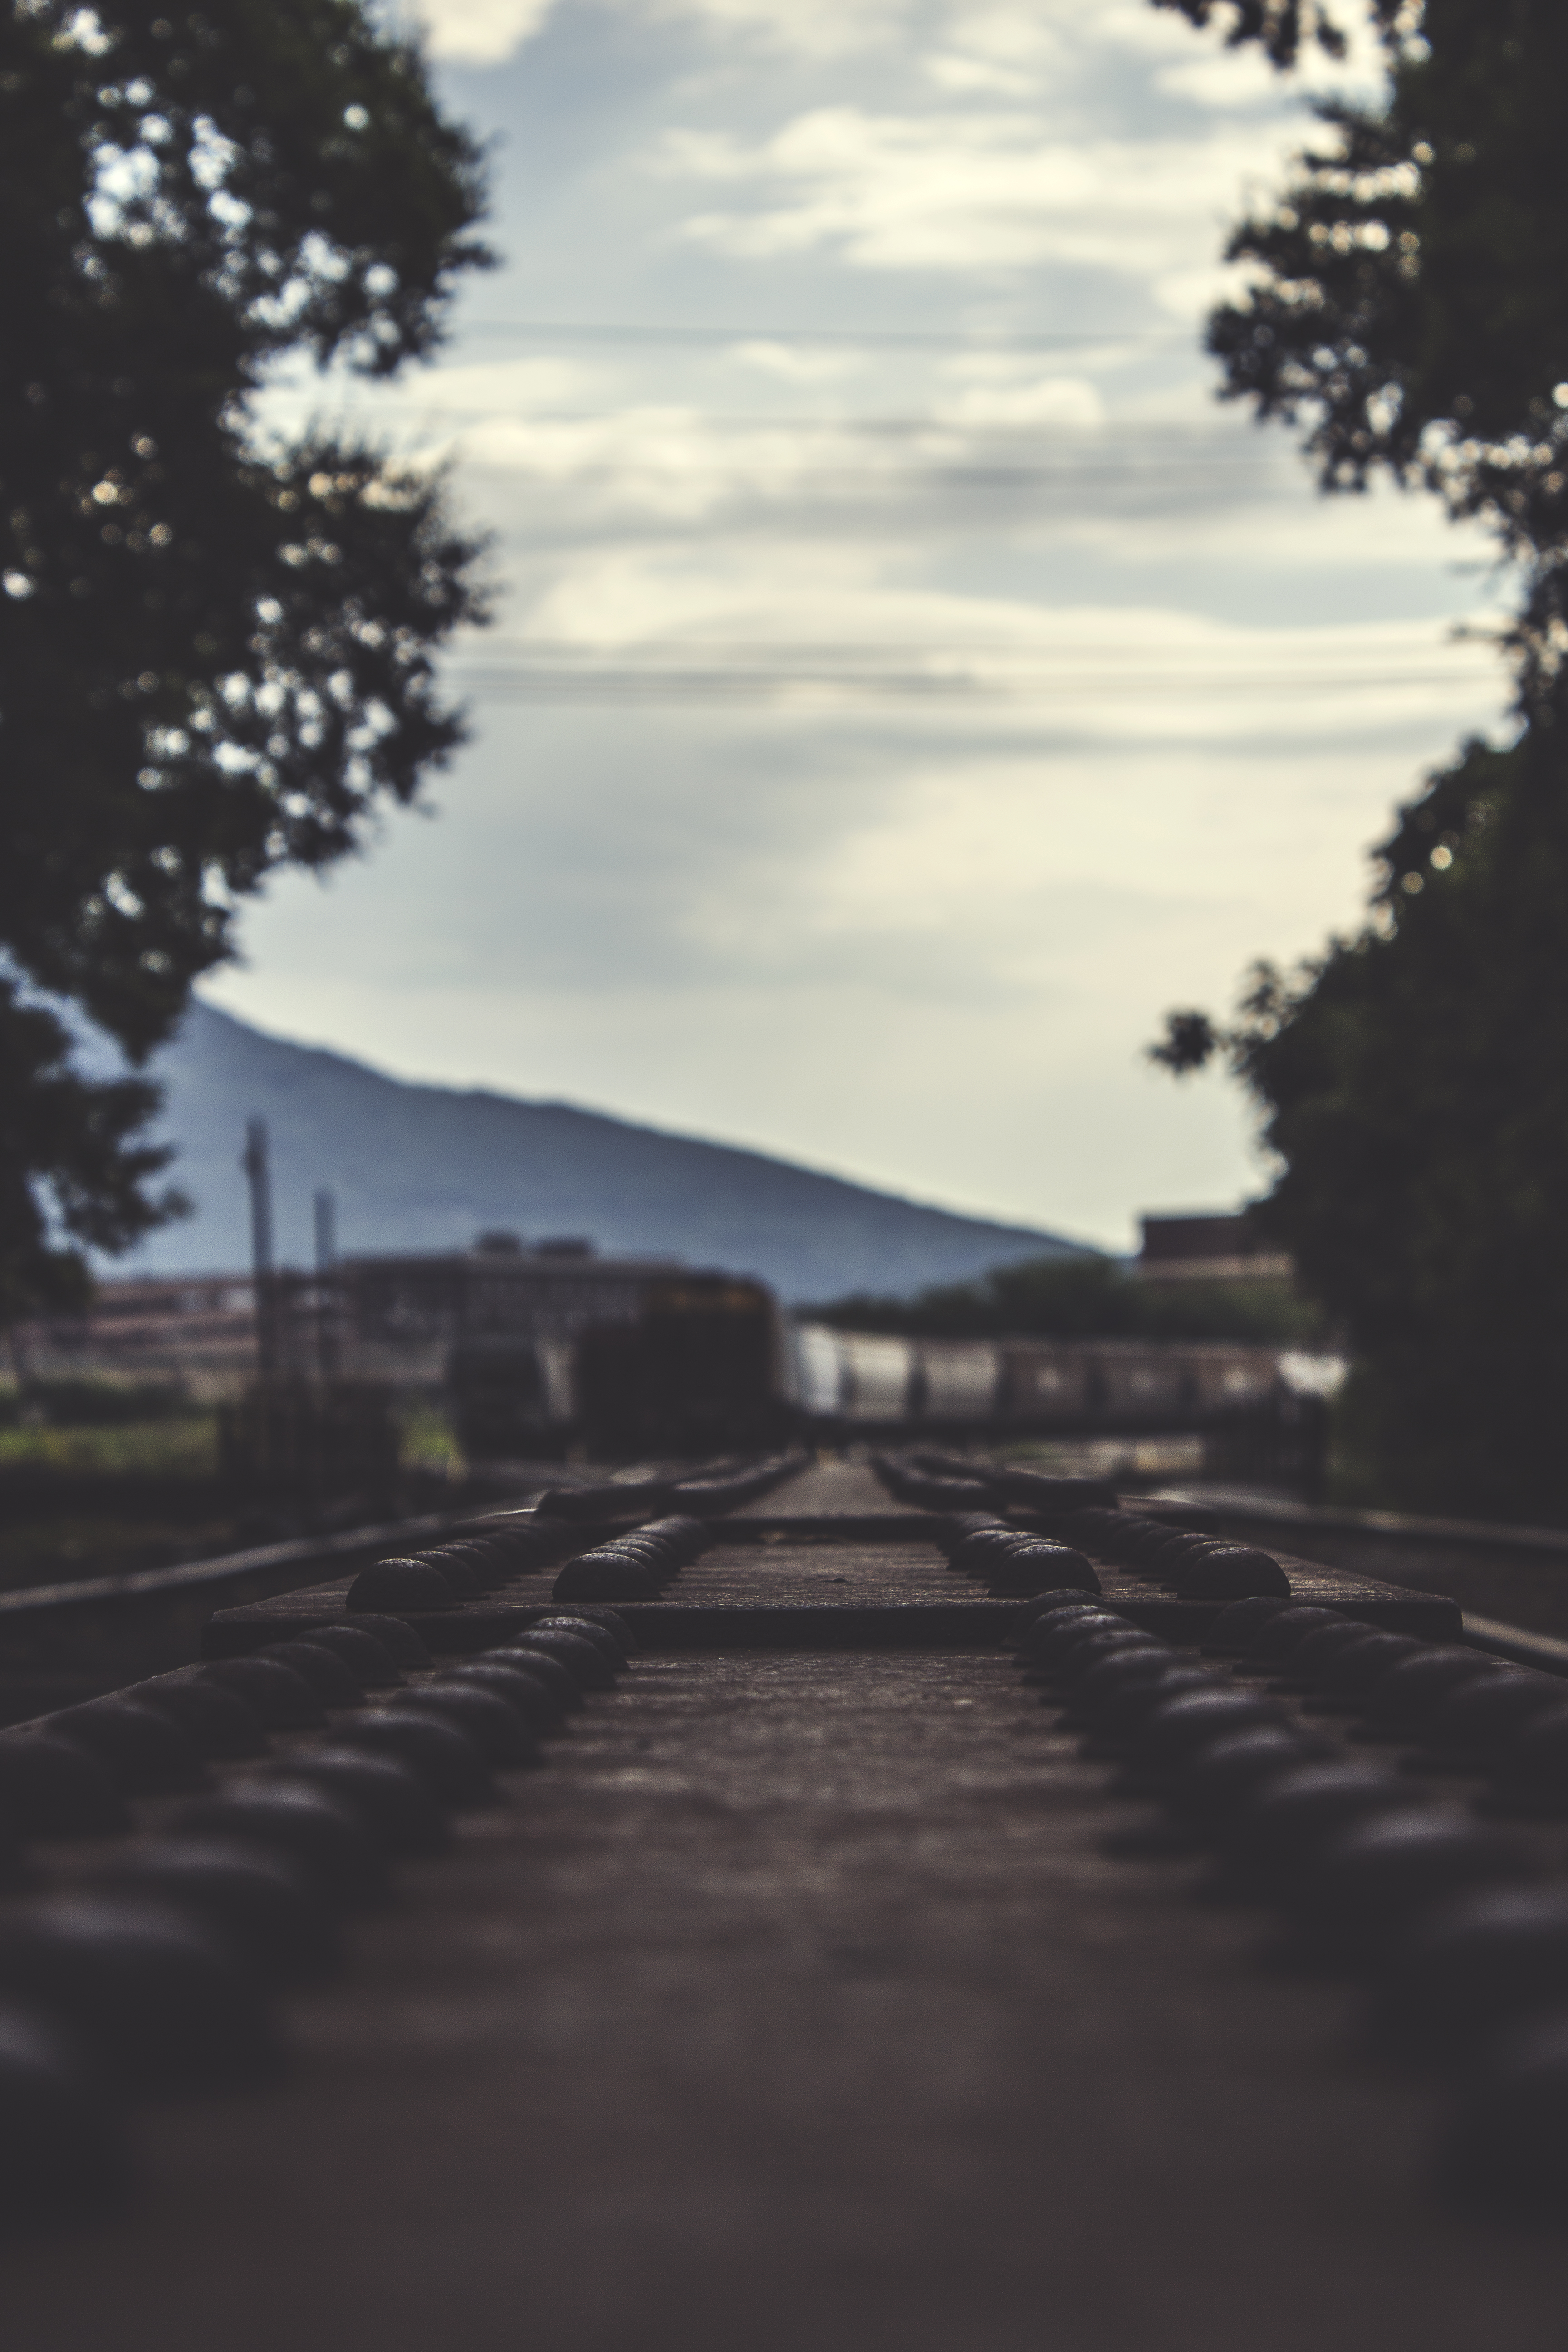
tree, horizon, light, cloud, sky, track, railway, railroad, sunset, sunlight, morning, perspective, rail, dawn, train, dusk, transportation, evening, reflection, outdoors, infrastructure, shape, train tracks, atmospheric phenomenon